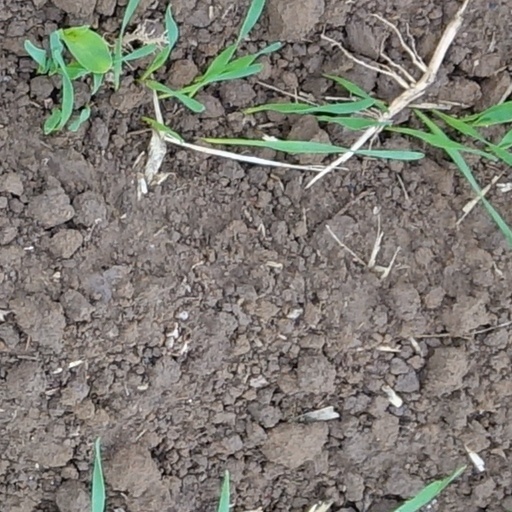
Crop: wheat